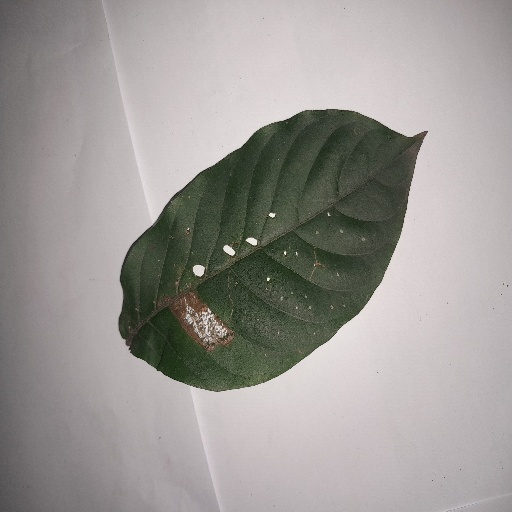
Species: HariTaki
Leaf condition: Bacterial Spot